Dividend

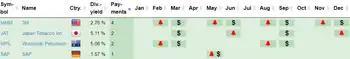
Typical dividend frequencies for different countries shown in a dividend calendar

The dividend frequency is the number of dividend payments within a single business year. The most usual dividend frequencies are yearly, semi-annually, quarterly and monthly. Some common dividend frequencies are quarterly in the US, semi-annually in Japan, UK and Australia and annually in Germany.